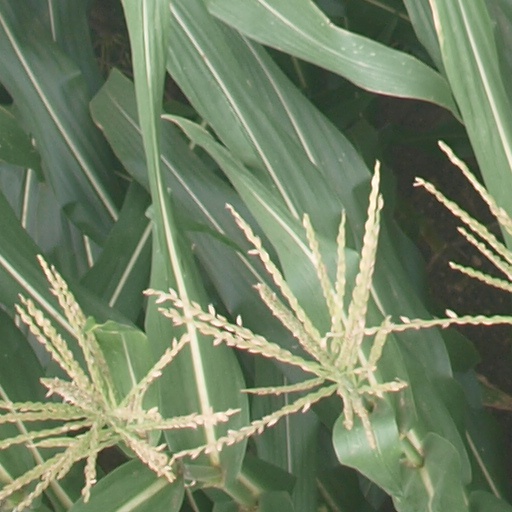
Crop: maize; corn